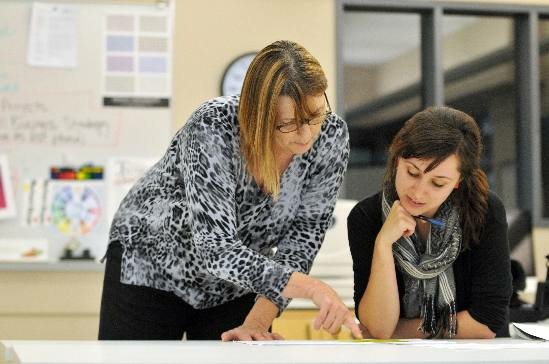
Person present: Yes